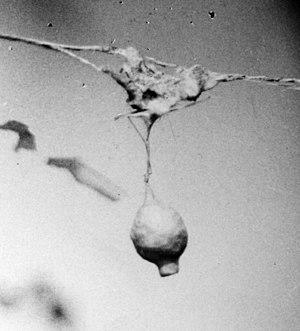
Cocon d' Argyrodes argyrodes et son pédicule
Argyrodes est un genre d'araignées aranéomorphes de la famille des Theridiidae.